Juggernaut (Star Trek: Voyager)

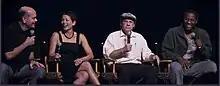
This episode features the usual main cast of Voyager; Chief Engineer B'Elanna is in the spotlight, played by Roxann Dawson. "from left to right - Robert Picardo, Roxann Dawson, Ethan Phillips, Tim Russ"

"Juggernaut" is the 115th episode of the science fiction television series "", the 21st episode of the . This episode features several guest stars as the Malons, a species introduced in this season's first episode (""), and focuses on B'Elanna (played by Roxann Dawson).